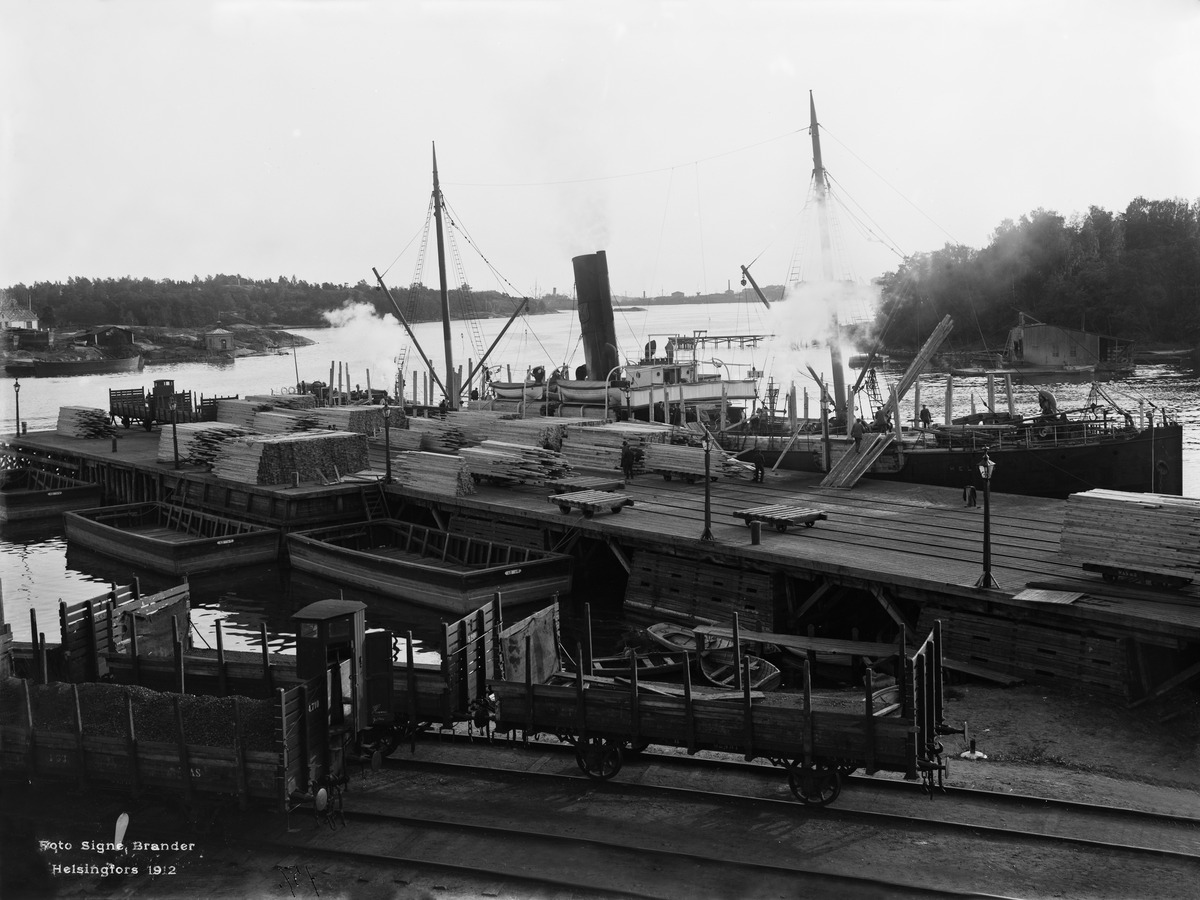
Sörnäisten satama, puutavaran lastausta
sisällön kuvaus: Sörnäisten satama, puutavaran lastausta. Vasemmalla Mustikkamaa ja Korkeasaari, oikealla Sompasaari. mustavalkoinen
Kuvaaja: Brander, Signe, valokuvaaja
Ajankohta: kuvausaika 1912
Paikka: Suomi, Uusimaa, Helsinki, Sörnäinen Helsinki
Aiheet: vesialueet, saaret, satamat, laivat, rautatiet